Whitehall (Aiken County, South Carolina)

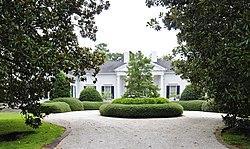

Whitehall is a historic home located at Aiken, South Carolina. It was constructed about 1928 for Robert R. McCormick, one of the owners of the "Chicago Tribune".